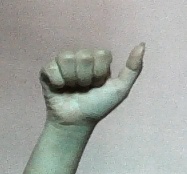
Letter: dhad